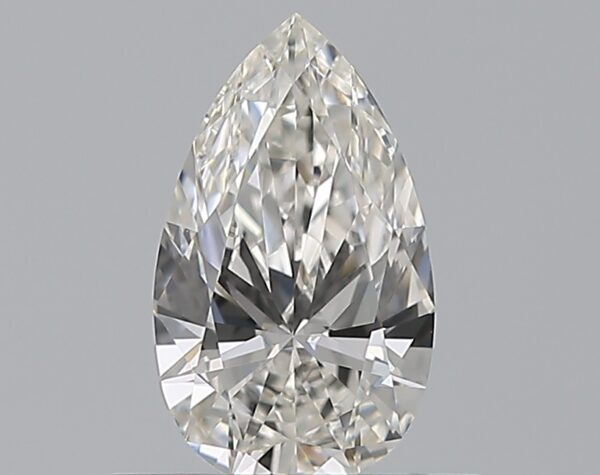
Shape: pear
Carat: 0.51
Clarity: VVS1
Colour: G
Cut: EX
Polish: EX
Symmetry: VG
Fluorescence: ST
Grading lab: GIA
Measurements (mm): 7.52 x 4.43 x 2.57